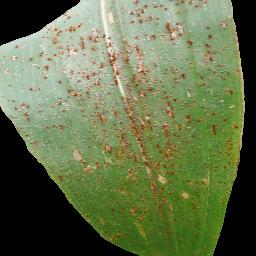
Label: Corn___Common_rust